Pencak silat

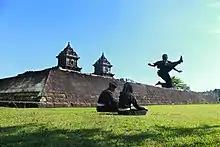
Flying kick by Javanese style of silat at Barong Temple, Yogyakarta.

There are currently around ten major styles of silek, a few of which like Silek Lintau are commonly practiced even in Malaysia. IPSI recognises Silek Harimau (tiger silek) as among the oldest pencak silat in existence. Silek Harimau, also known as "silek kuciang" or cat silek, epitomizes the Minang techniques in that it focuses on crouching and kicking from a low position paired with rapid hand attacks. Sitaralak imitates the power of a herd of stampeding elephants. Developed as a counter to silek Harimau, folklore tells that its practitioners were able to fight tigers. Sandang is the counter-system to Sitaralak, which defends against powerful attacks by misdirection. Kumango is another characteristically Minang system in its kicks and footwork. Its frequent thigh-slapping and tai chi-like redirection maneuvers indicate both Indian and Chinese influence. Silek Tuo is considered by some to be the oldest Minang system due to its name meaning "old silek", but others claim it traces to the freedom fighter Tuanku Nan Tuo after whom it was named. All the classical pencak silat weapons are used in silek but the most prominent Minang weapons are the "pedang" (sword), "tumbak" (spear), "karih" (dagger), "klewang" (longsword), "sabik" (sickle), "payung" (umbrella), "kurambik" (claw), and various types of knives. In cultural aspects, Minangkabau "randai" dance performance often incorporating some of Minang "silek" movements.